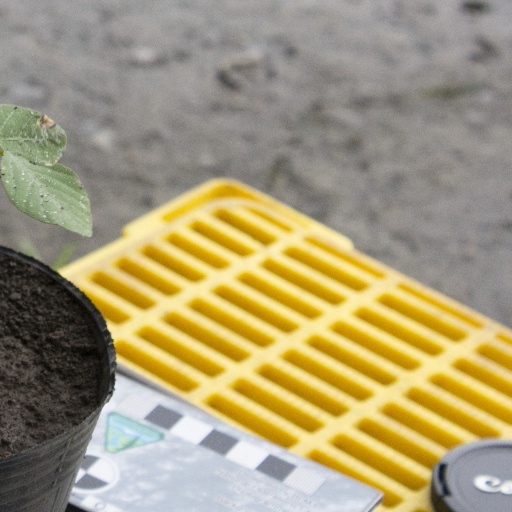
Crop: soybean